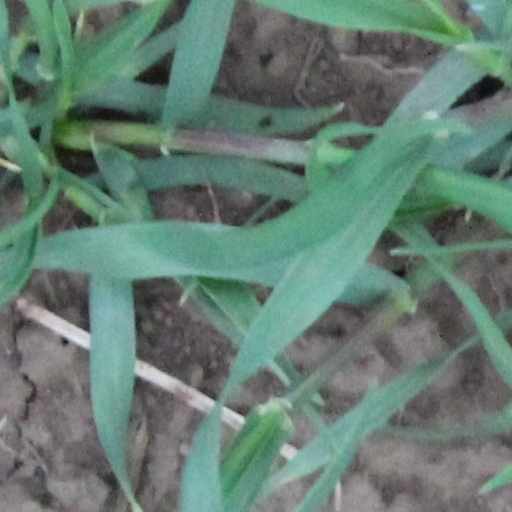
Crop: wheat